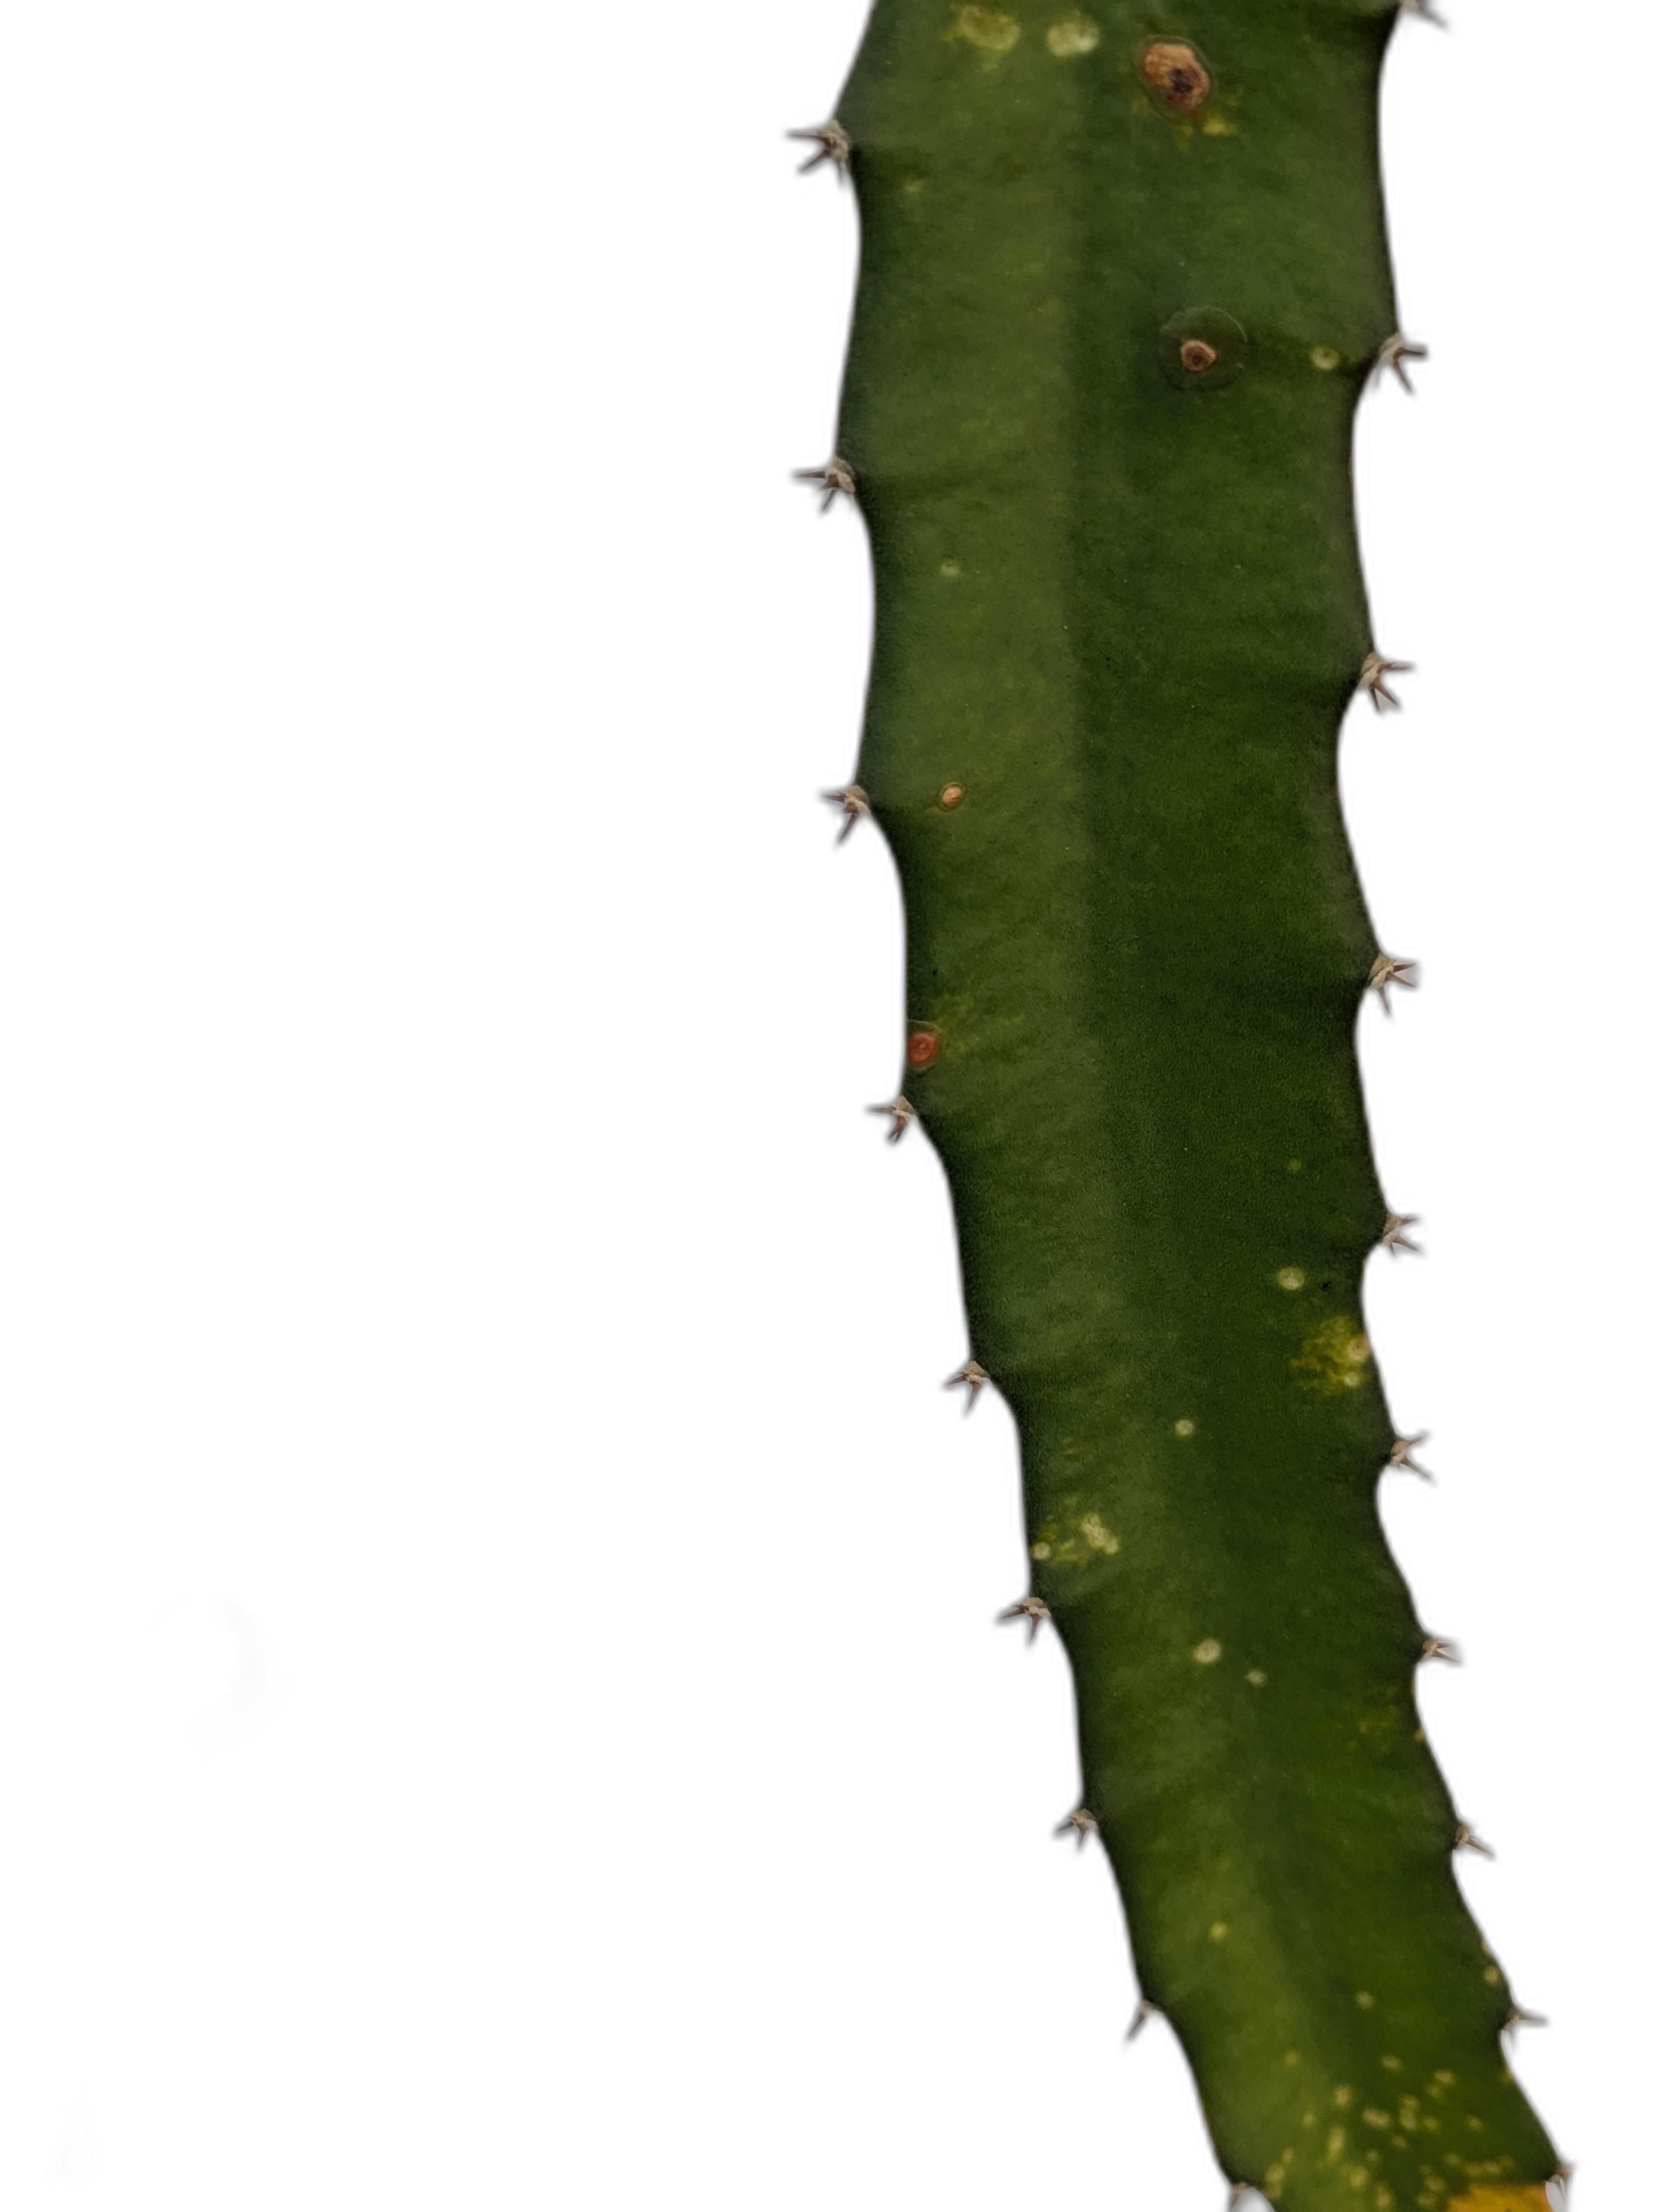
Label: Bad leaf